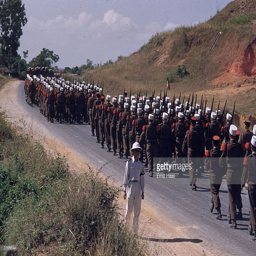
soldiers of the parade through writer